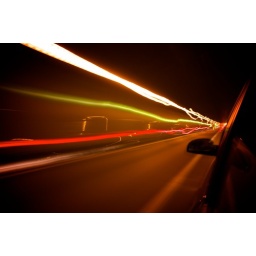
Various trails and fx created by poking the camera out of the window of speeding car on the motorways of switzerland...